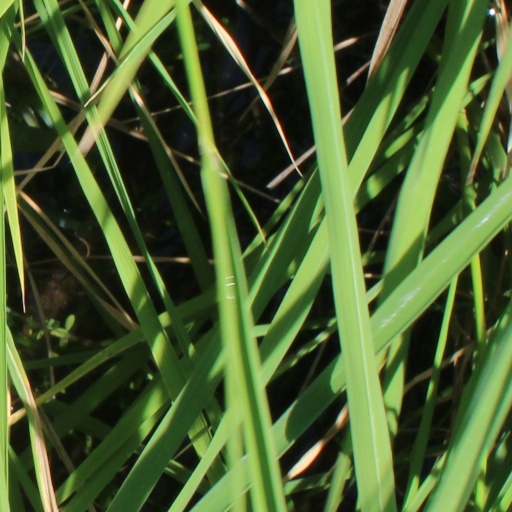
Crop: rice